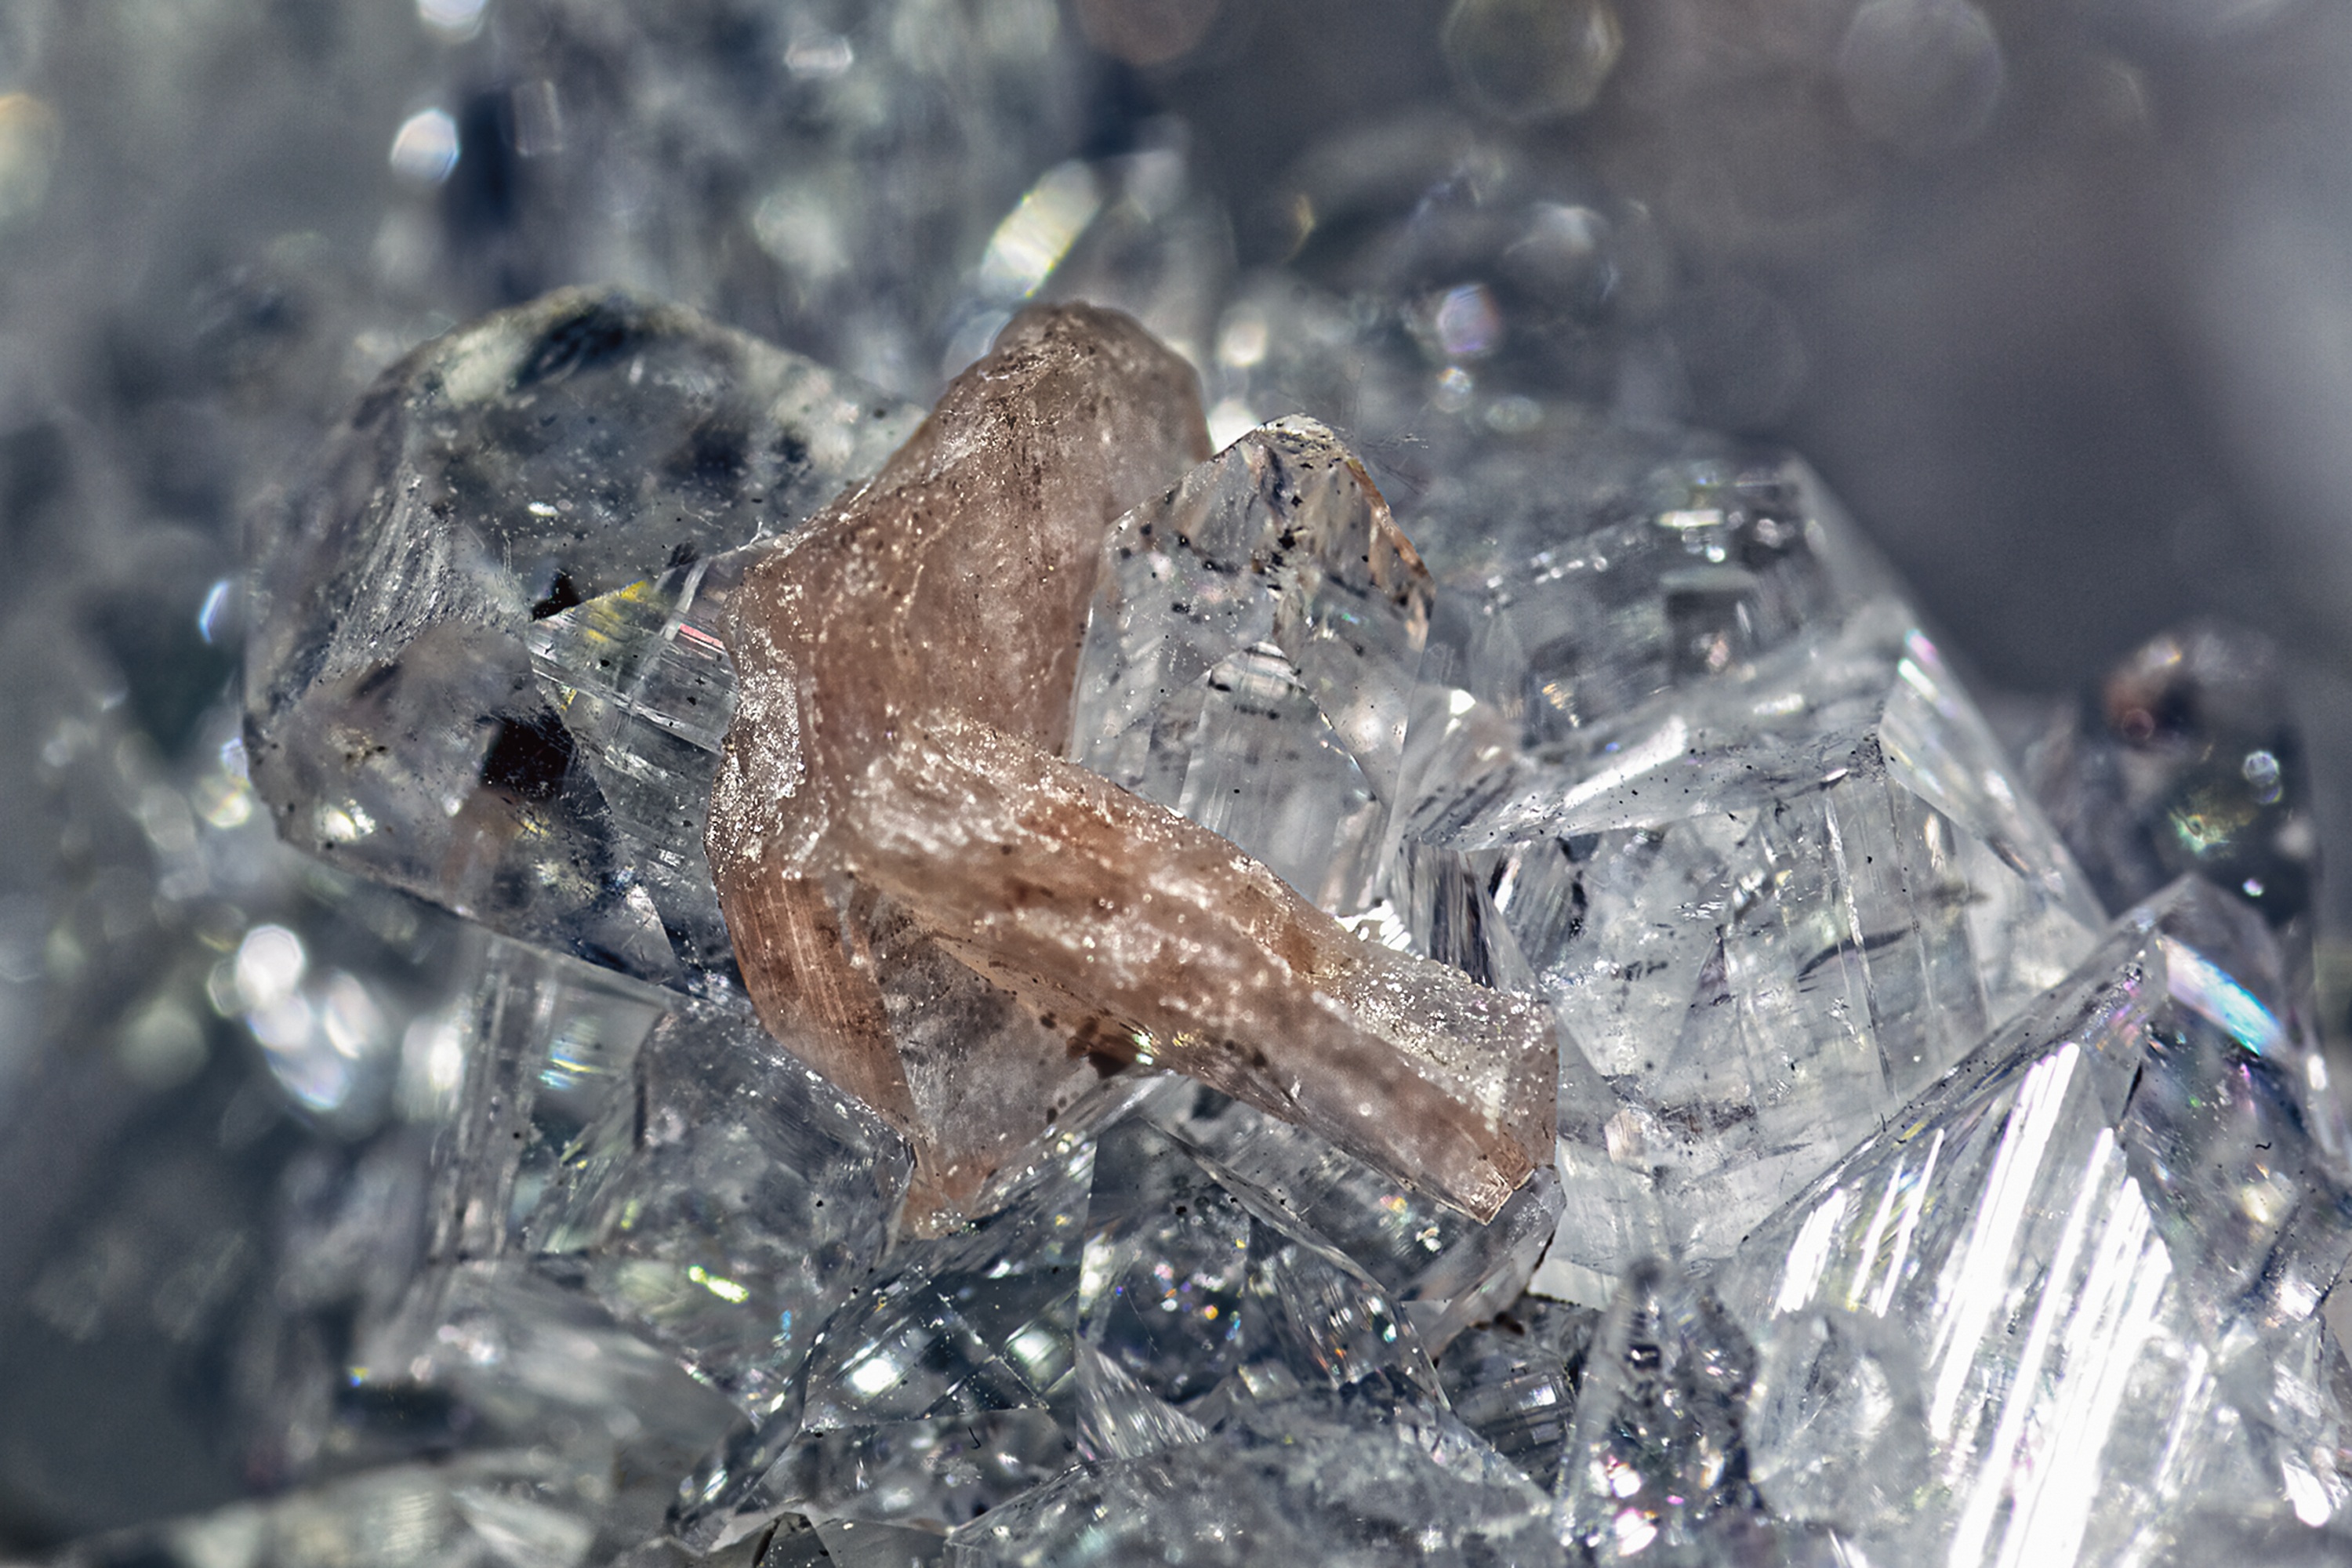
water, light, mystical, ice, mystic, spiritual, energy, close up, meditation, crystal, spirit, mineral, quartz, freezing, macro photography, esoteric